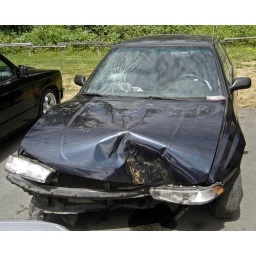
God is Watching. K decided to sneak out and ended up wrapping her car around a tree